Joshua K. Ingalls

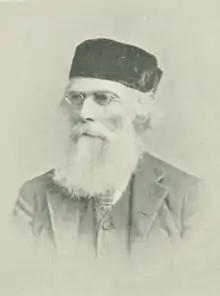

Joshua King Ingalls (July 16, 1816 – Mar 3, 1899) was an American inventor, Christian minister, writer and land reformer who influenced contemporary individualist anarchists, despite never self-identifying as one.